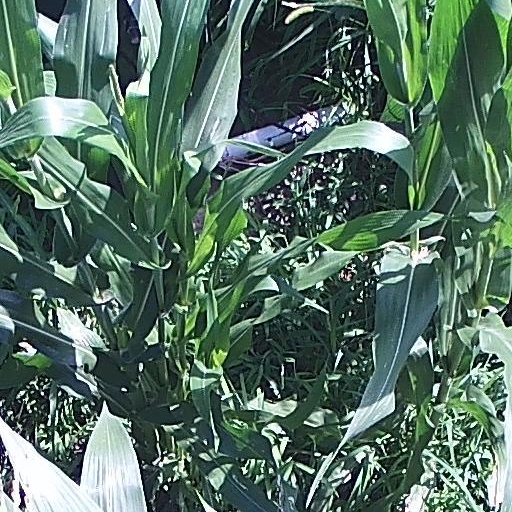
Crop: maize; corn